List of birds of Gibraltar

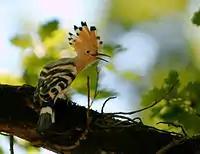
Eurasian hoopoe, common on passage.

Kingfishers are medium-sized birds with large heads, long, pointed bills, short legs and stubby tails.